Andrea Temesvári

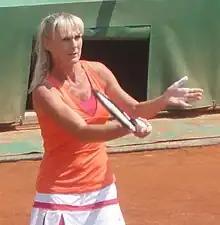
French Open 2011 - "Trophée des Légendes"

Andrea Temesvári (born 26 April 1966) is a former professional tennis player from Hungary. She won the Italian Open at age sixteen, but injuries would later hamper her career.